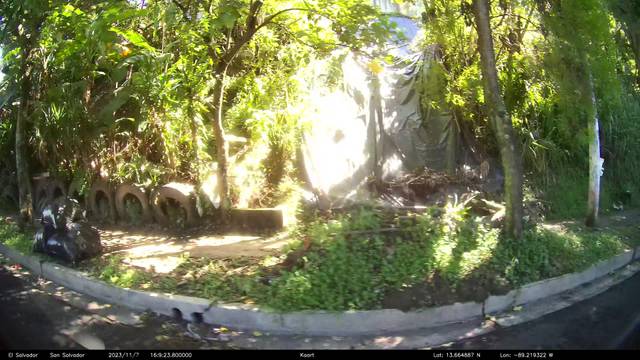
Region: El Salvador
Coordinates: 13.665, -89.219